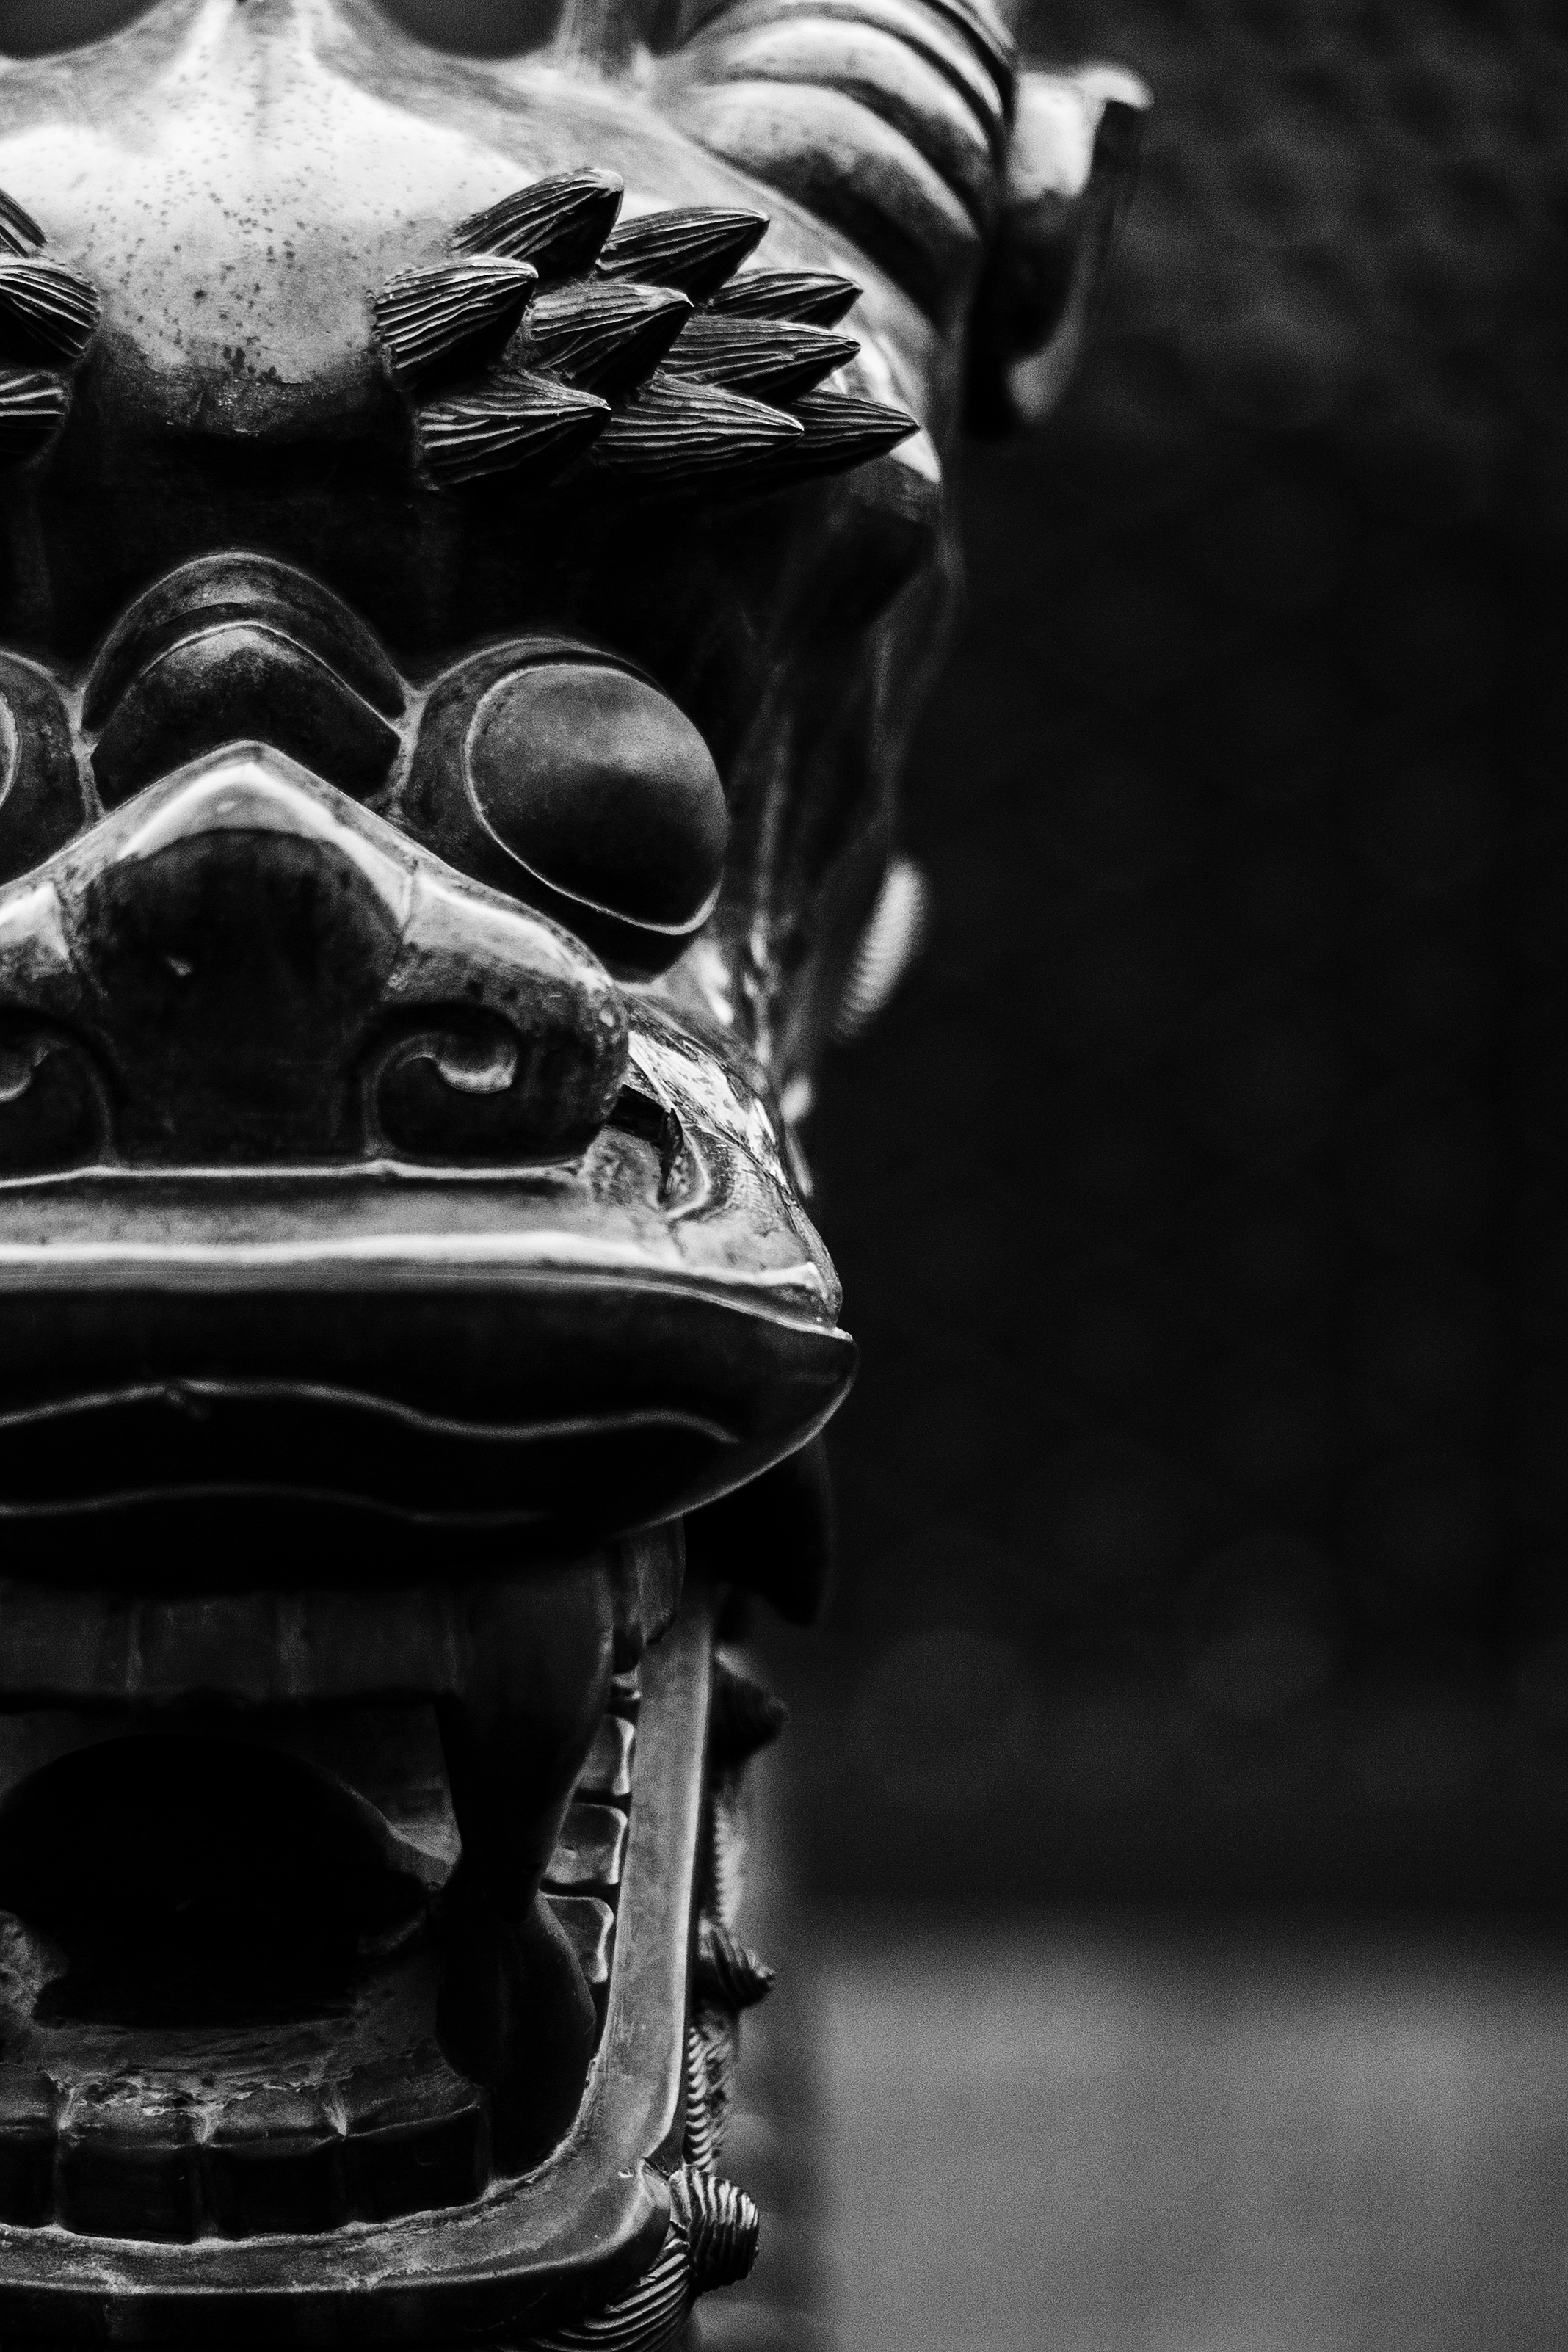
black and white, white, photography, monument, statue, darkness, clothing, black, monochrome, headgear, lion, sculpture, beijing, head, photograph, image, costume, china, monochrome photography